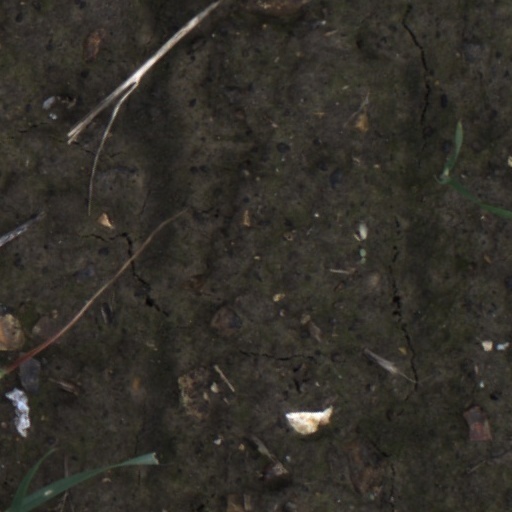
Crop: wheat